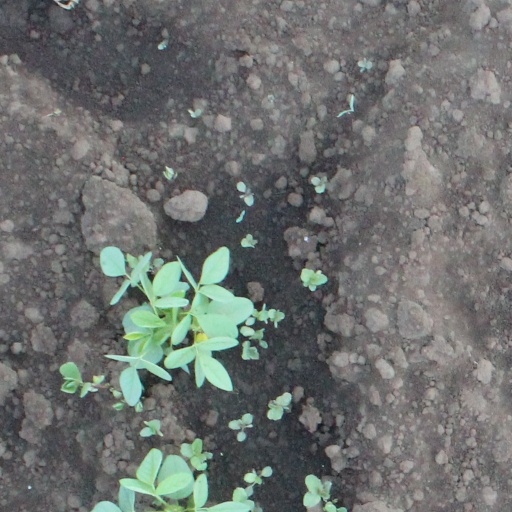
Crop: soybean